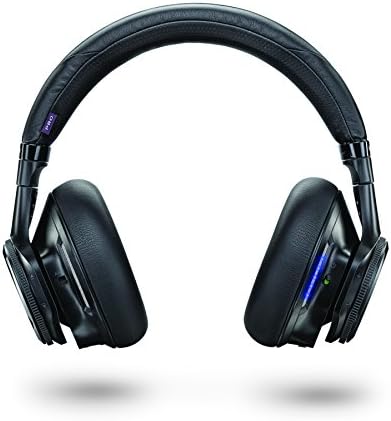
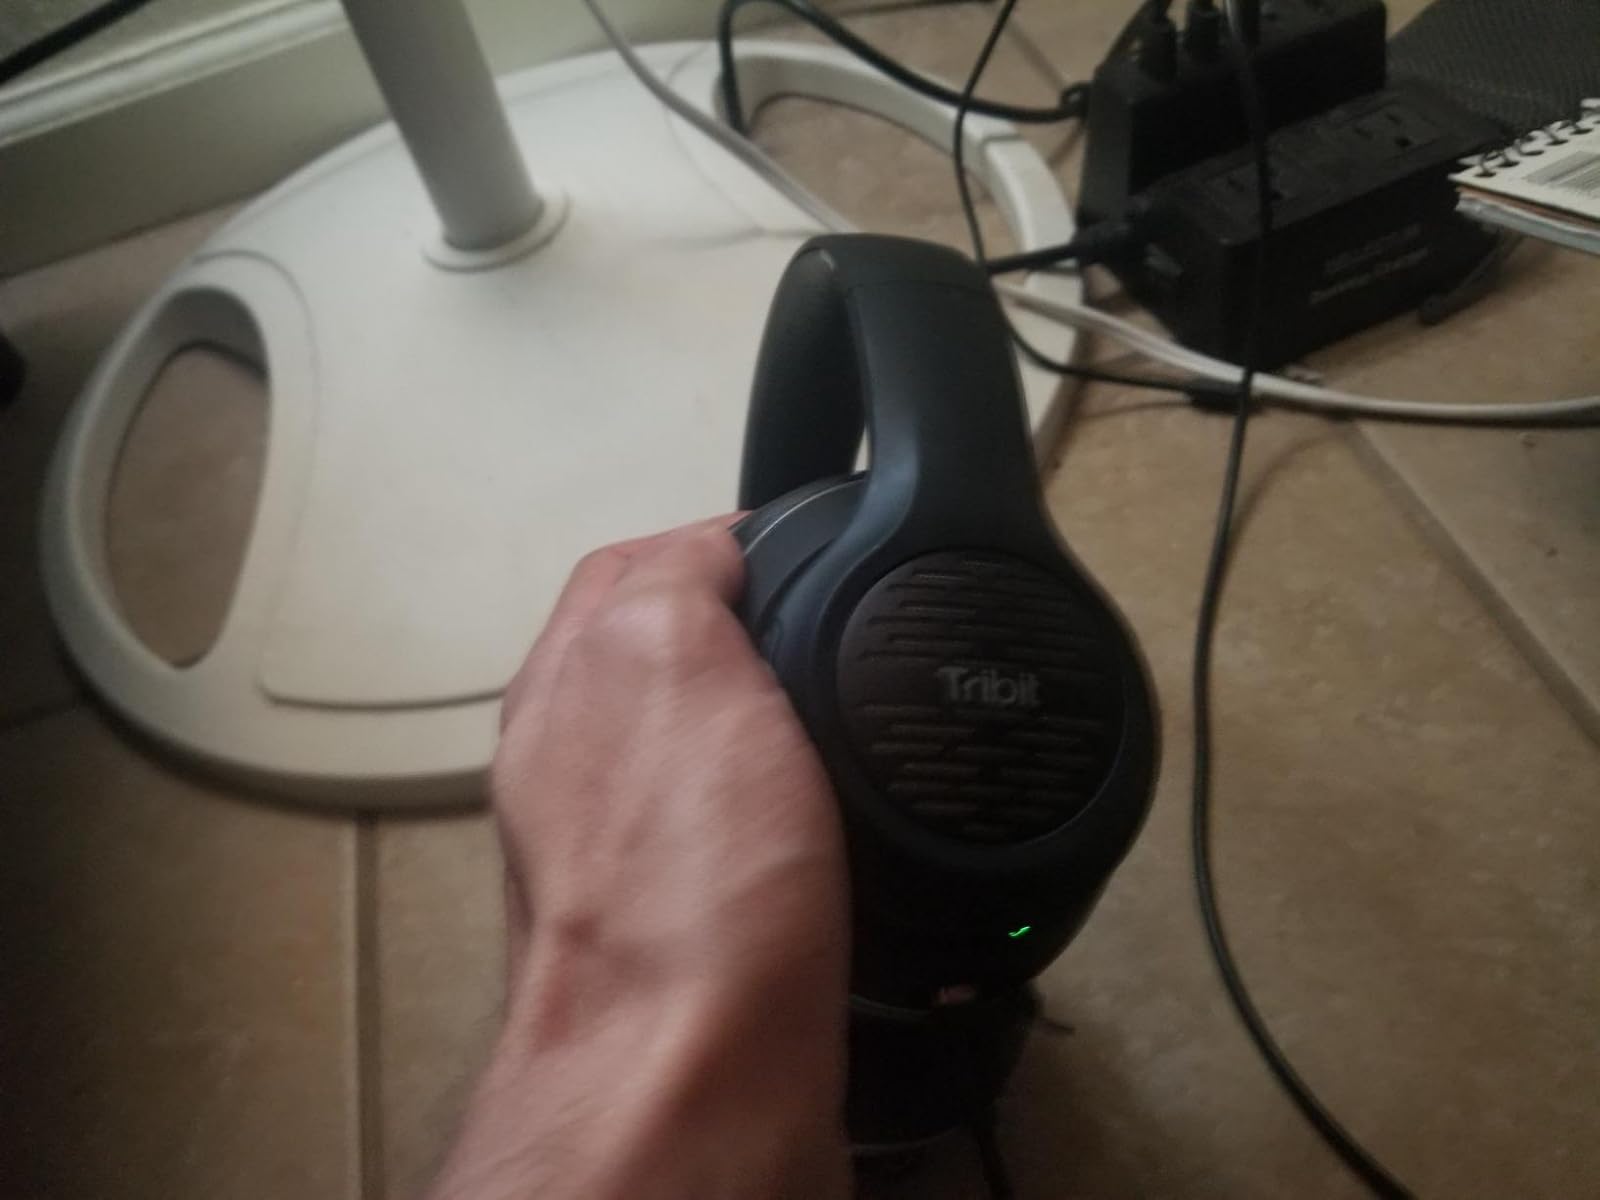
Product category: headphones
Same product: no